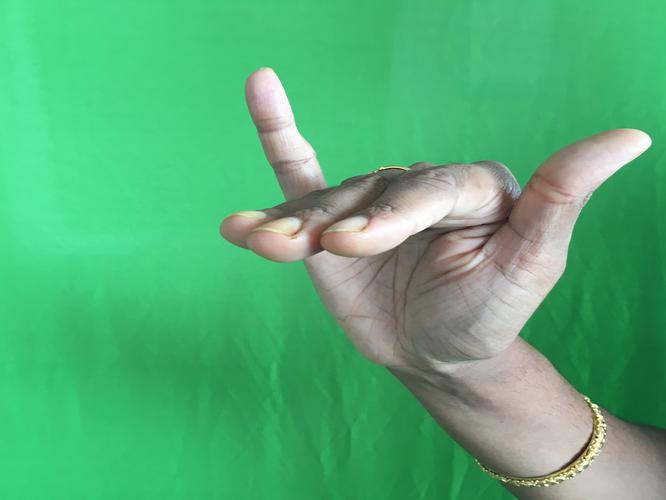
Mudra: Mrigasirsha
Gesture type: single_hand